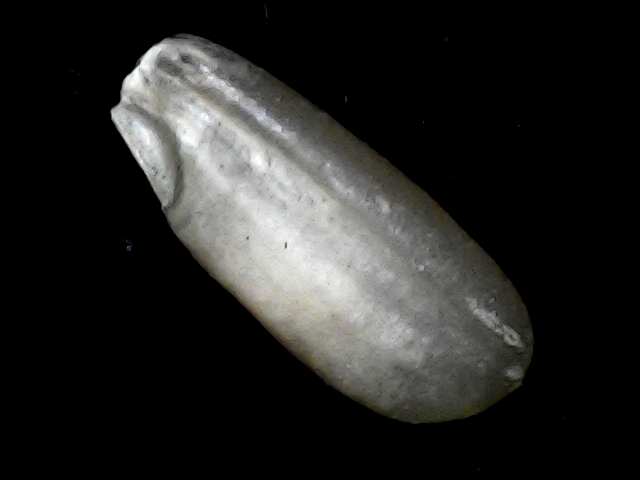
Rice variety: BD91